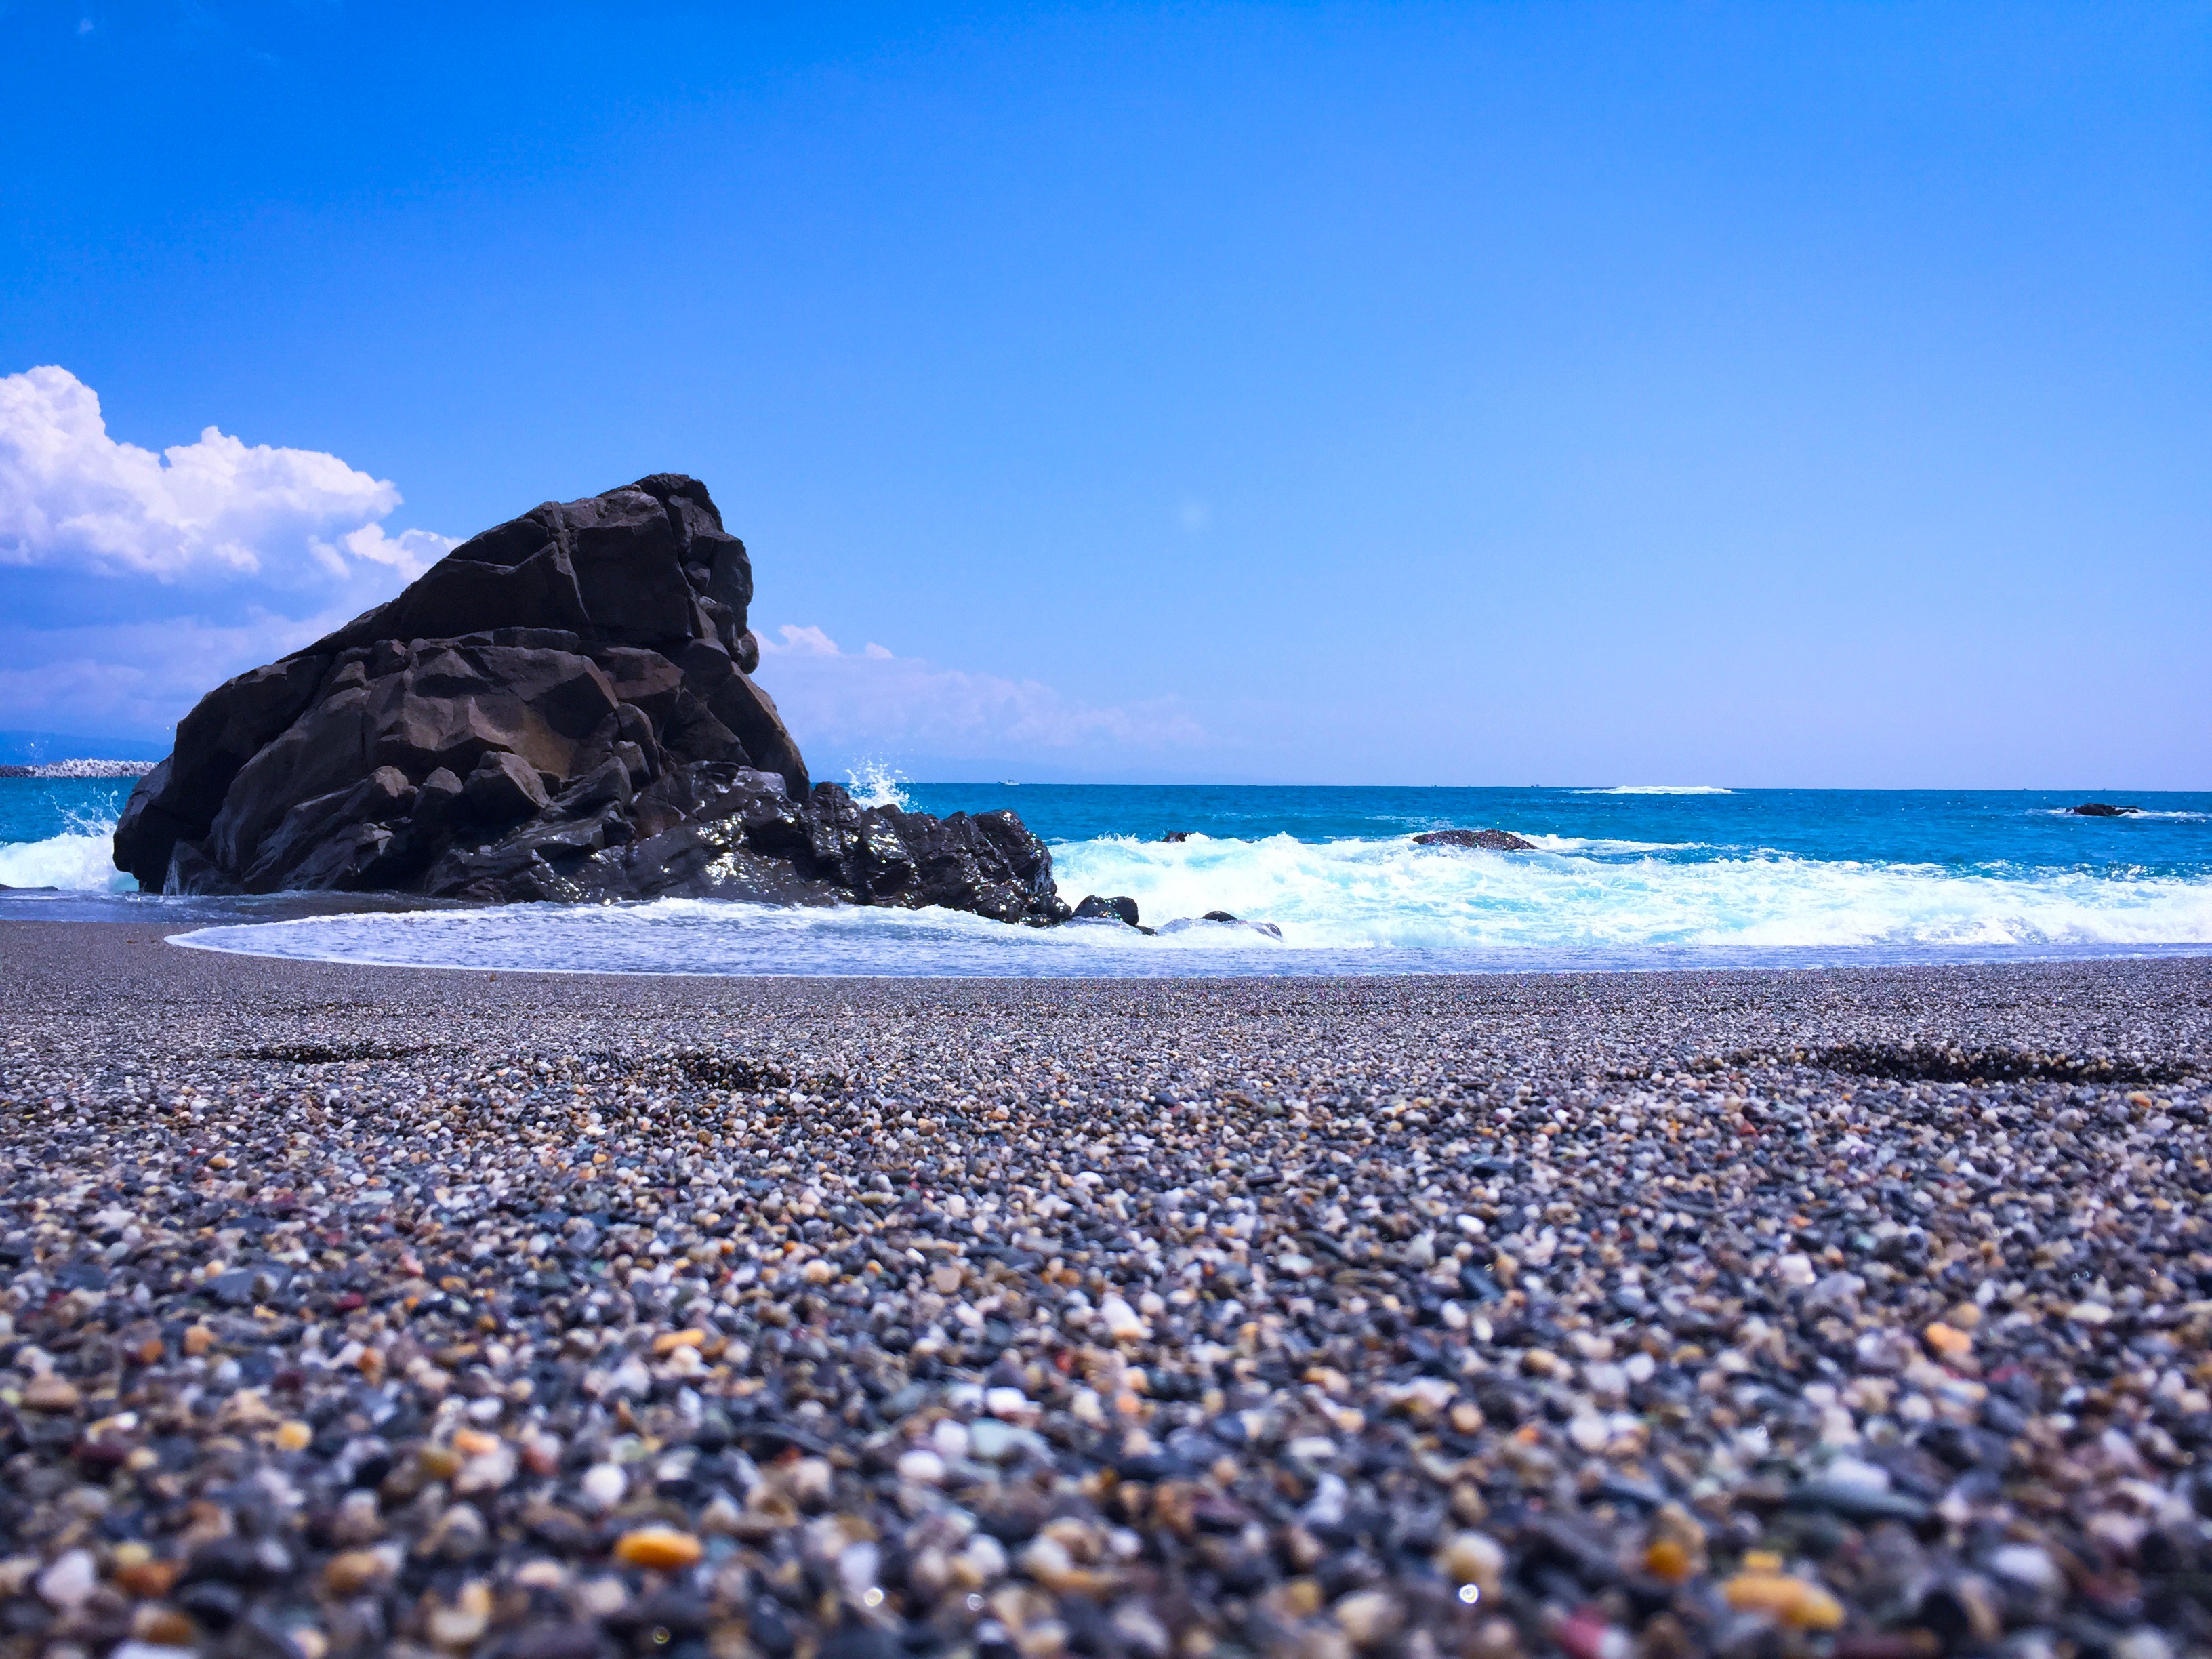
beach, sea, coast, sand, rock, ocean, horizon, shore, wave, summer, seascape, bay, material, body of water, cape, islet